Glen Iris, Victoria

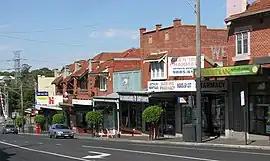
High Street

Glen Iris is a suburb in Melbourne, Victoria, Australia, south-east of Melbourne's Central Business District, located within the Cities of Boroondara and Stonnington local government areas. Glen Iris recorded a population of 26,131 at the 2021 census.